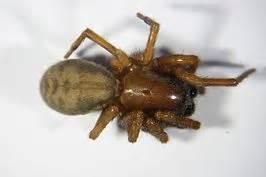
spider